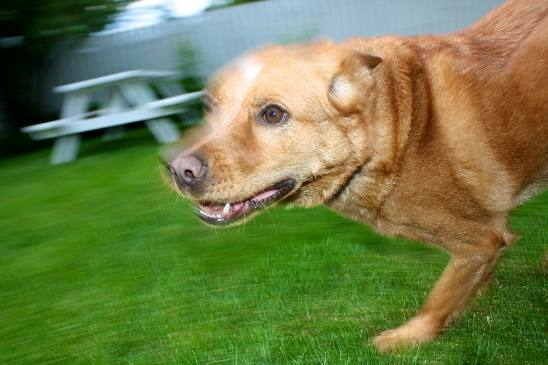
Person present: No